Italic script

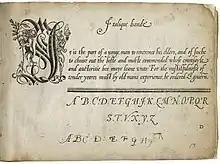
Example page of the "Italique Hande" from a copy of "A booke containing diuers sortes of hands..." first published in 1570.

Italic script, also known as chancery cursive and Italic hand, is a semi-cursive, slightly sloped style of handwriting and calligraphy that was developed during the Renaissance in Italy. It is one of the most popular styles used in contemporary Western calligraphy.